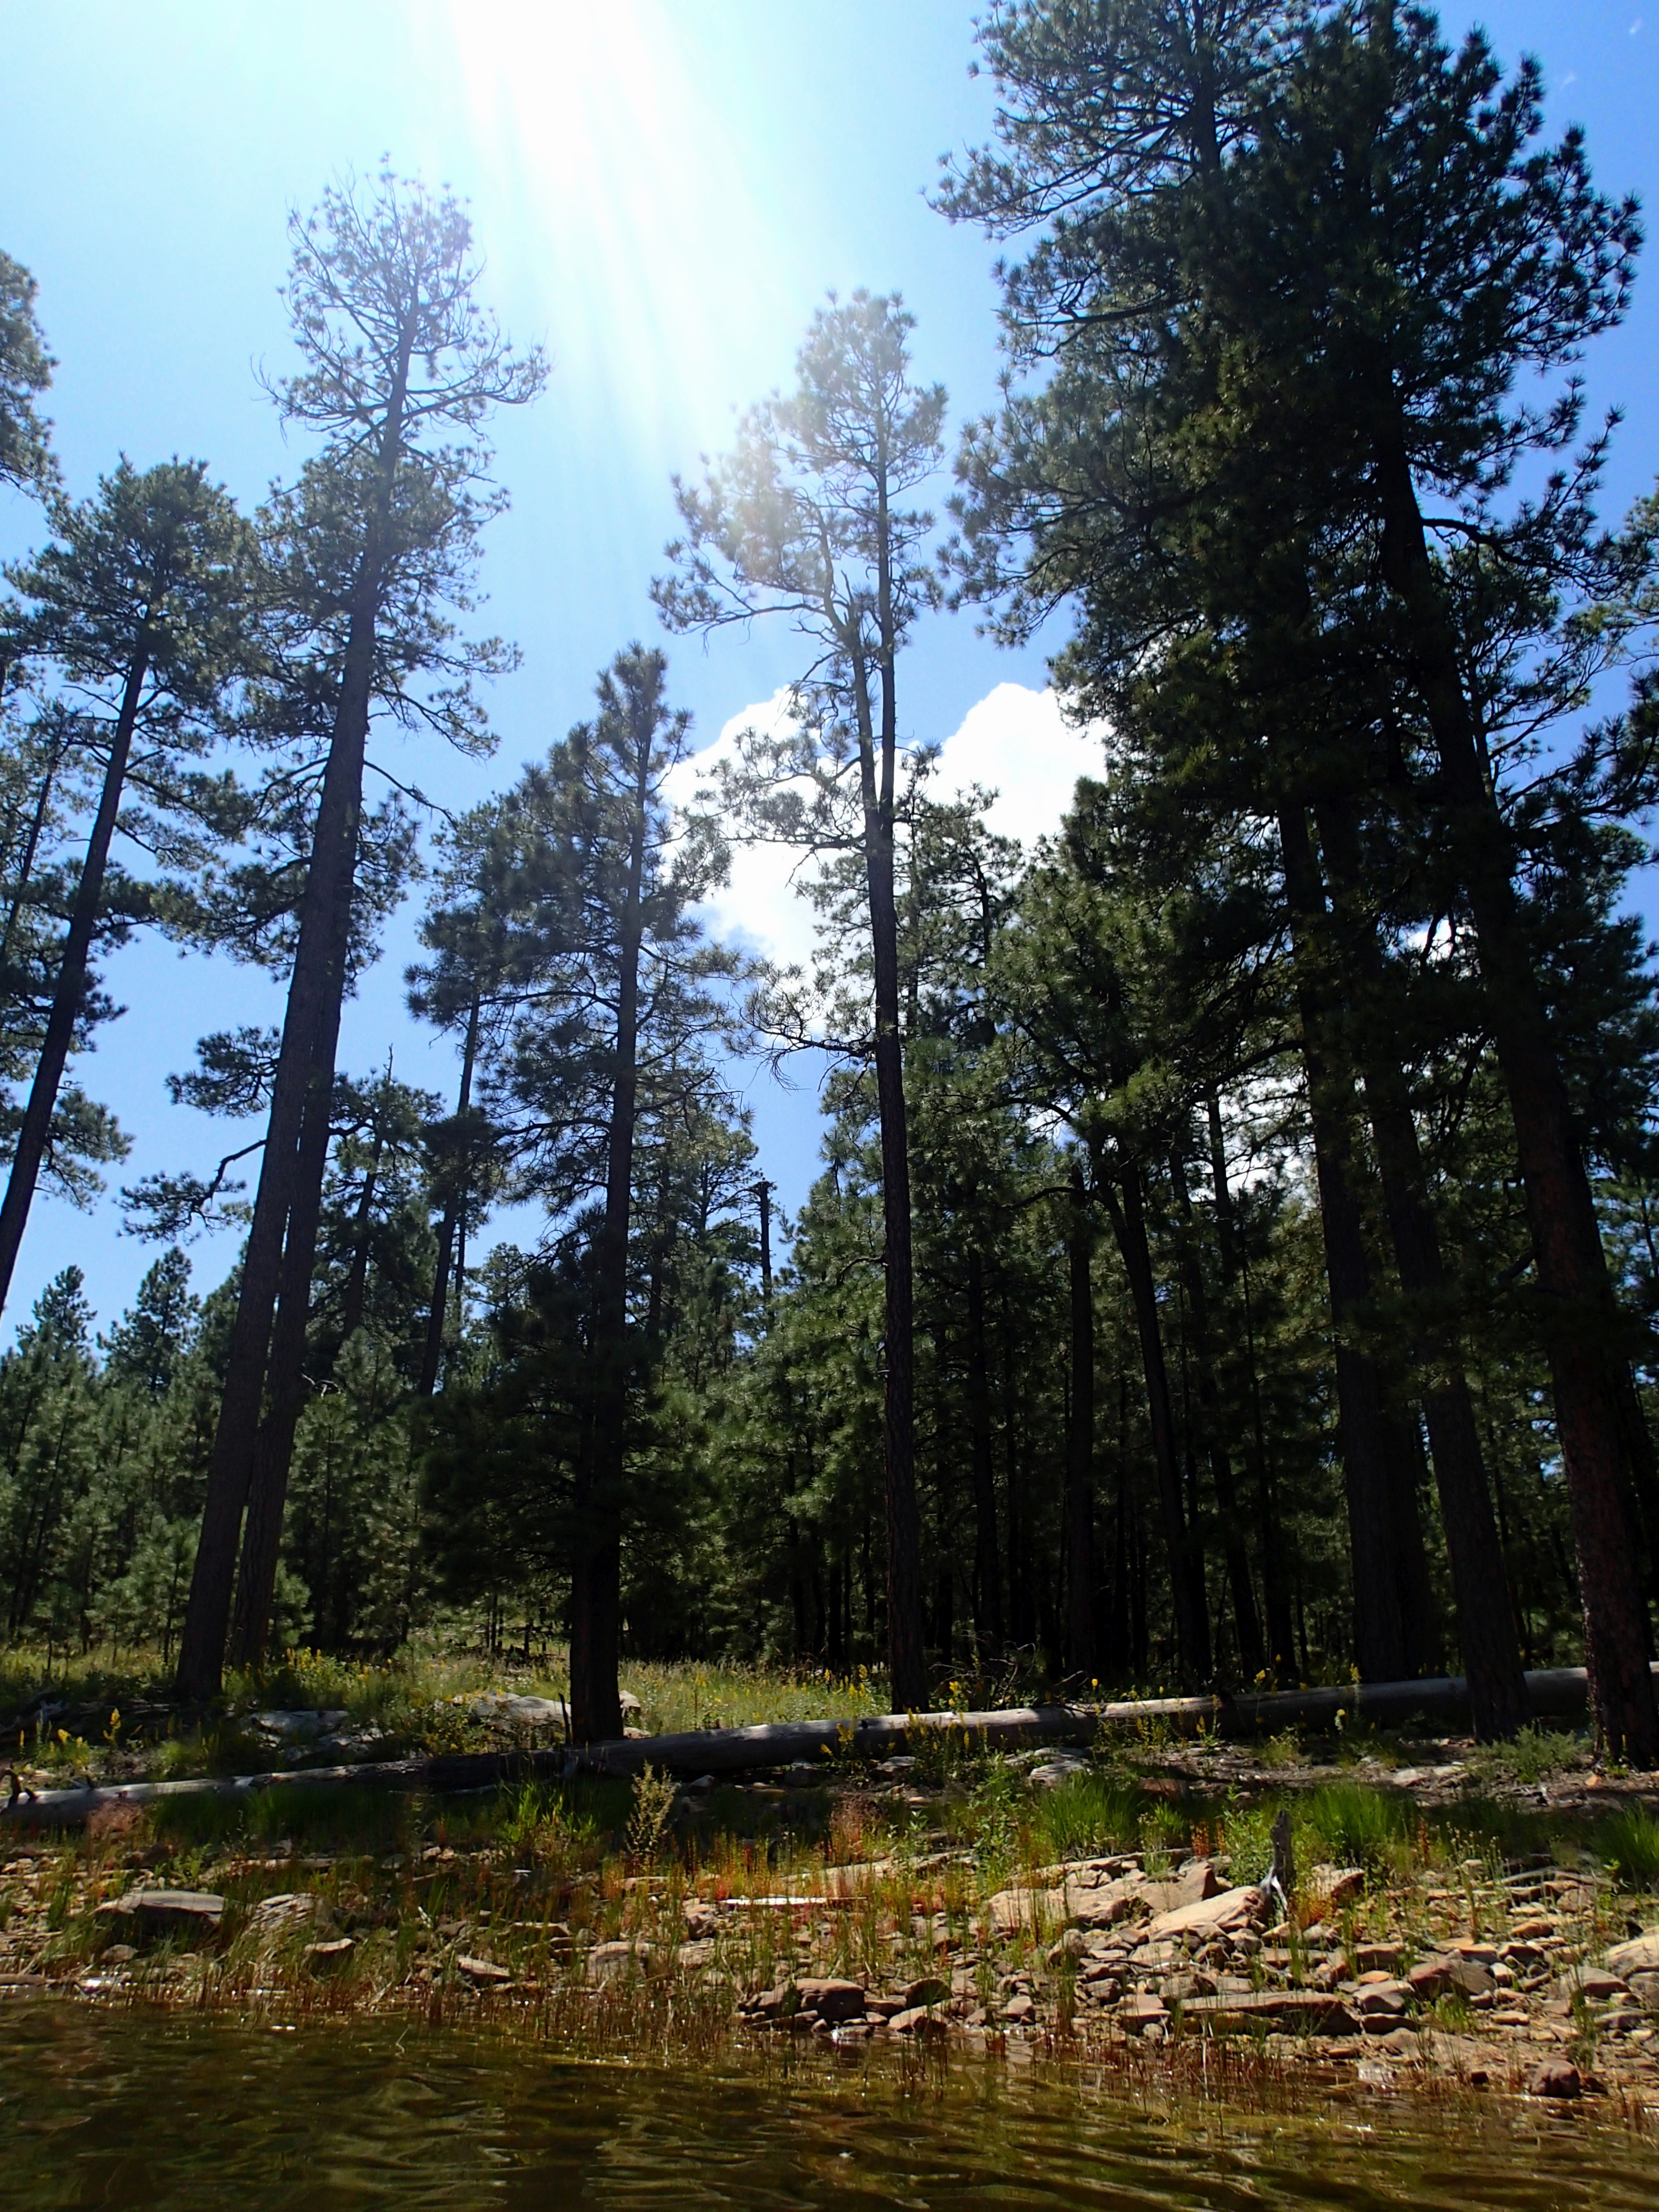
tree, nature, forest, wilderness, lake, river, pond, kayak, wetland, woodland, habitat, ecosystem, biome, natural environment, woody plant, temperate coniferous forest, bayou